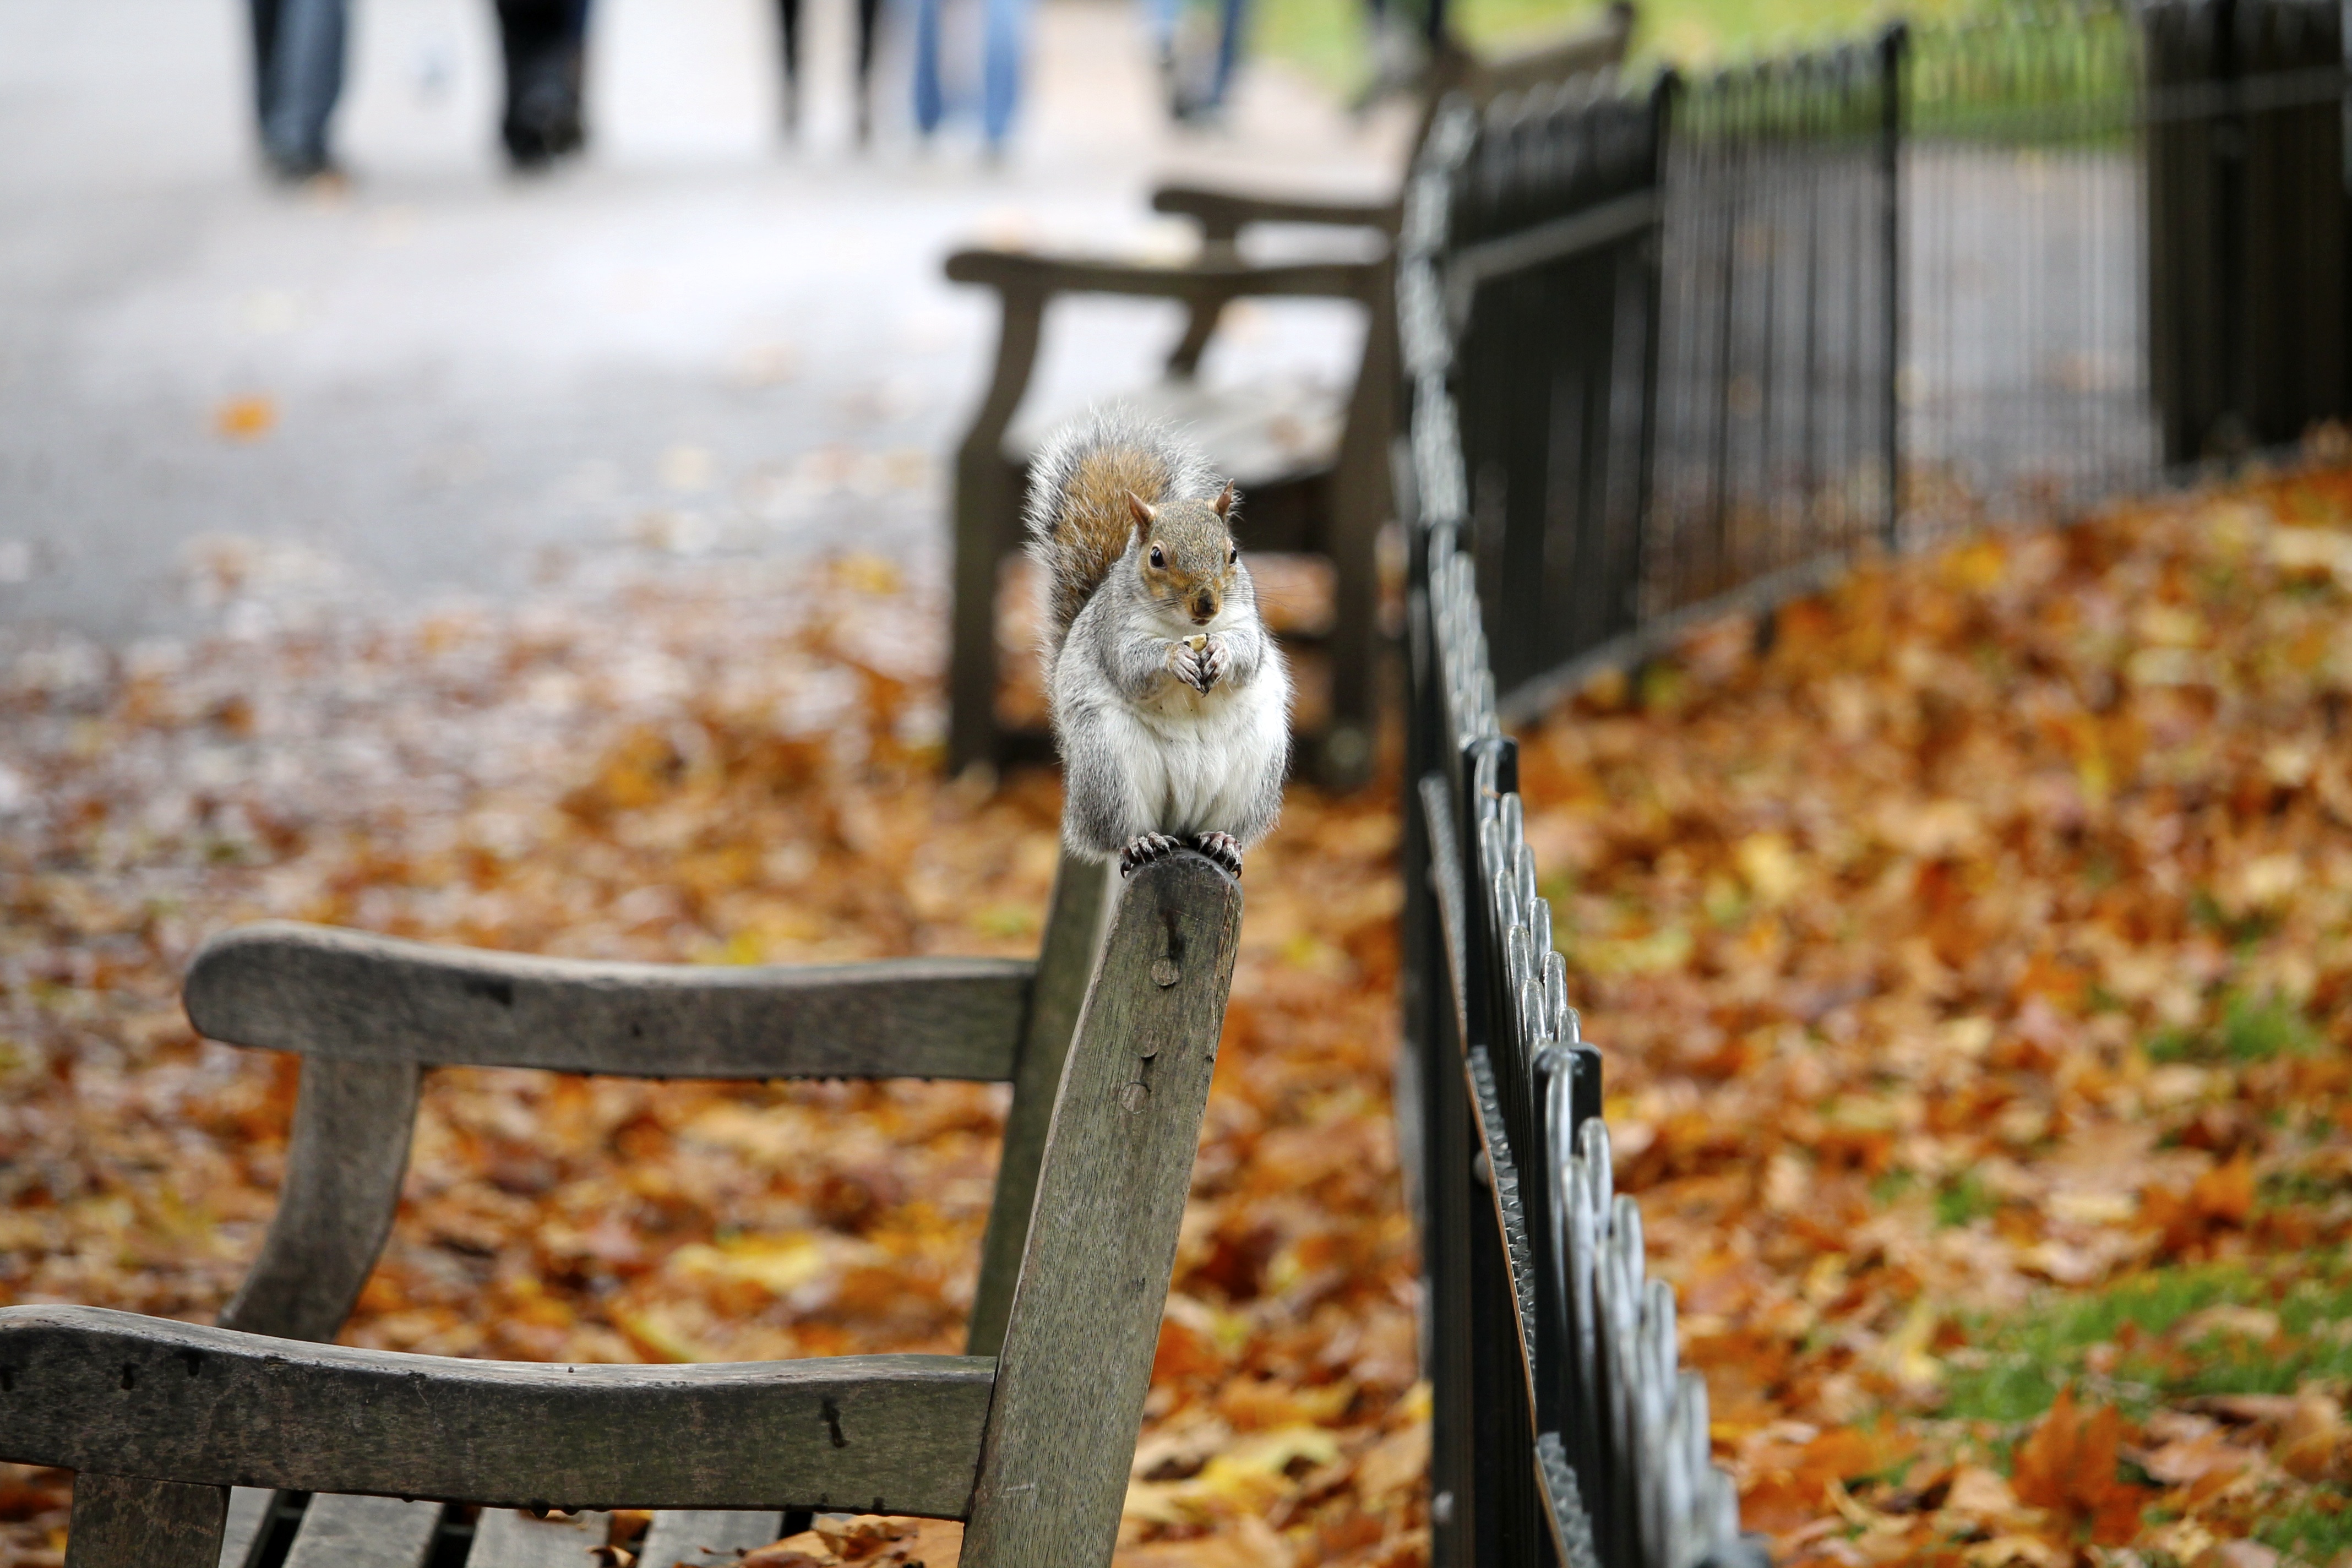
bench, street, leaf, flower, animal, wild, spring, color, autumn, park, season, leaves, chipmunk